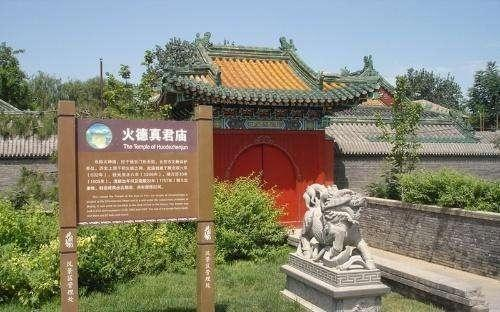
地标名称：火神庙
所在城市：泰安市·泰山区